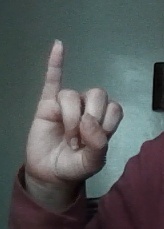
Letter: meem